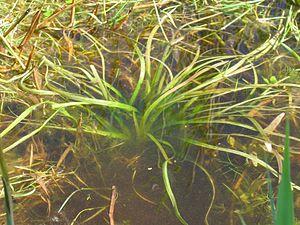
Baldellia ranunculoides, aussi appelée alisma fausse-renoncule, flûteau fausse-renoncule ou plantain d’eau fausse-renoncule, est une espèce de plantes aquatiques du genre Baldellia, de la famille des alismatacées, originaire d'Europe et d'Afrique du Nord.